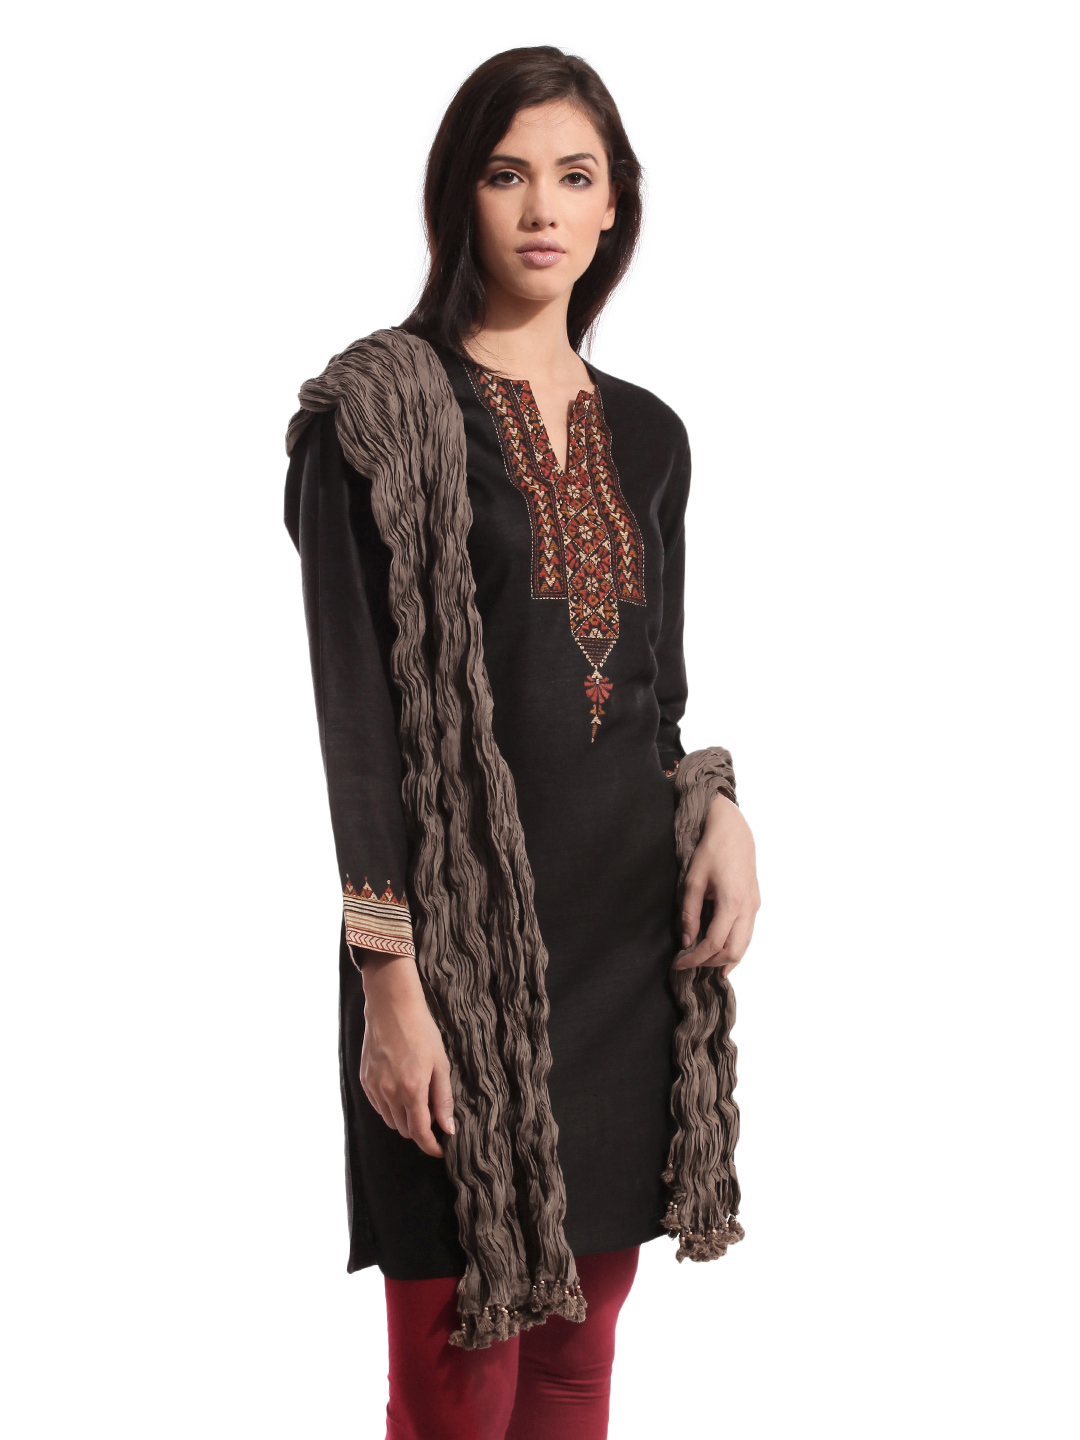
Fabindia Brown Dupatta
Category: Apparel / Topwear / Dupatta
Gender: Women
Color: Brown
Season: Summer 2012
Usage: Ethnic